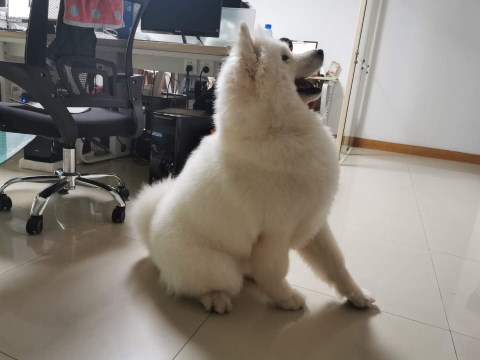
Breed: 2192-n000088-Samoyed